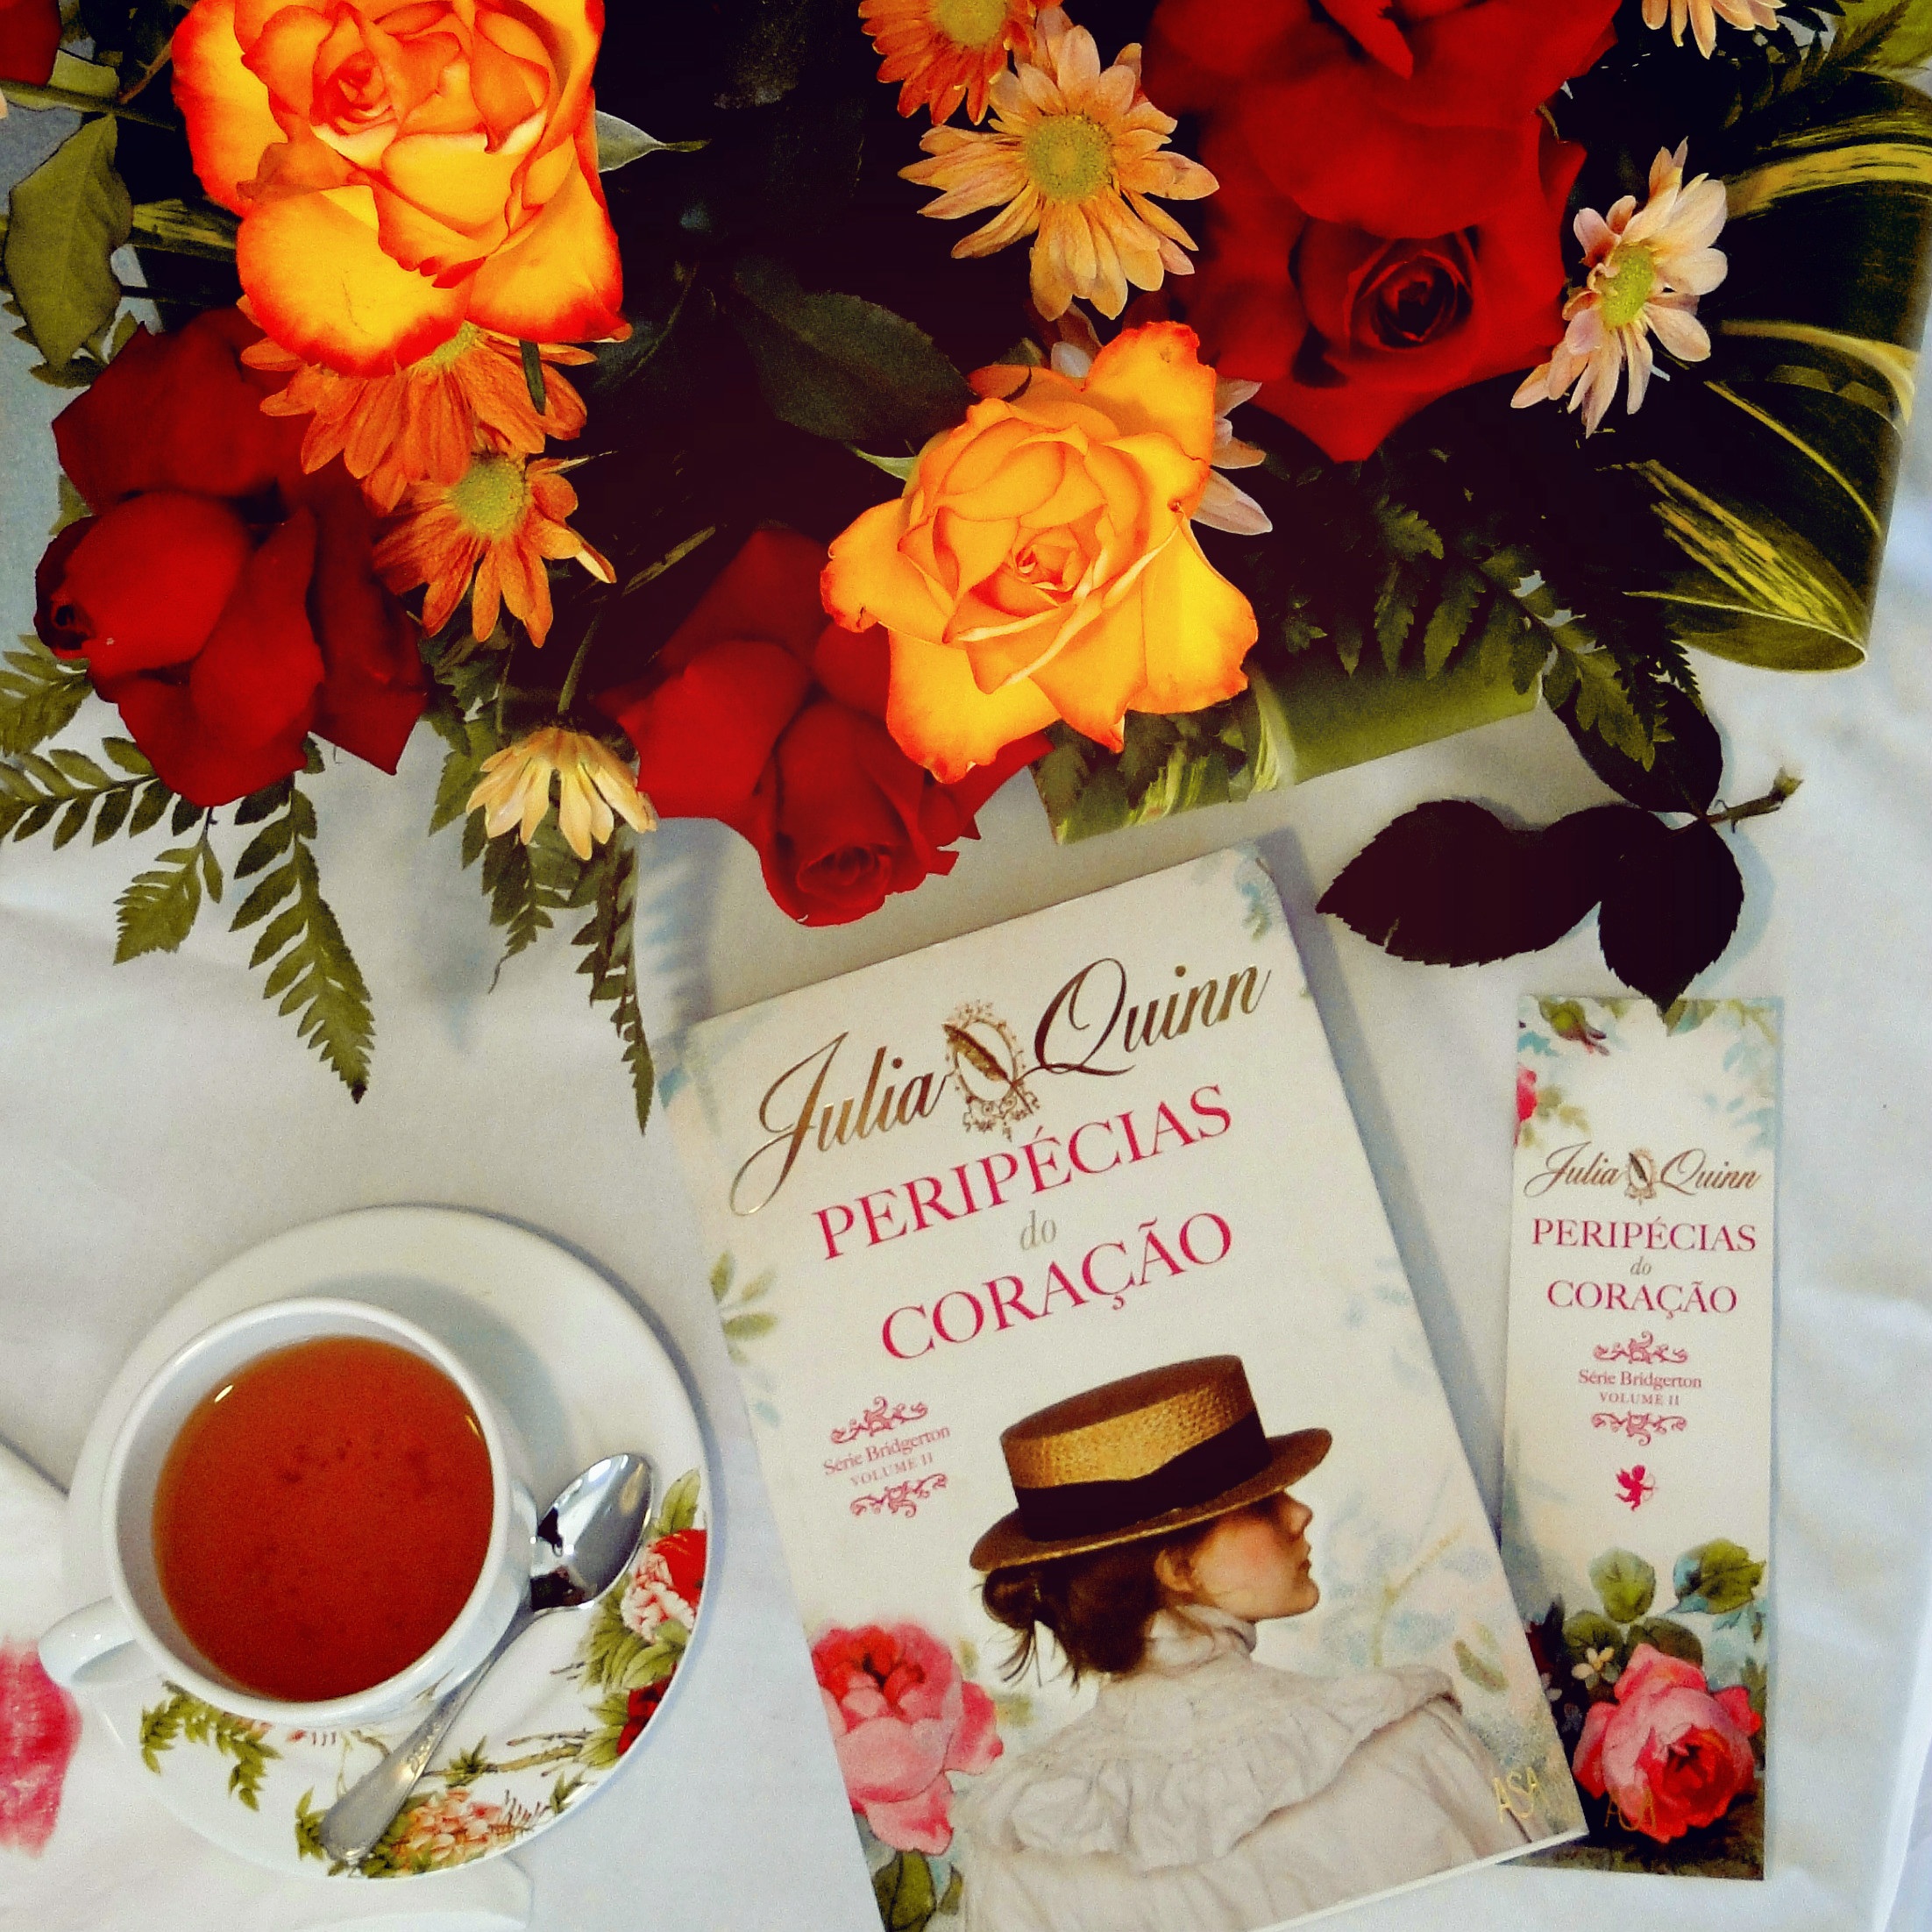
book, flower, petal, love, meal, food, flowers, literature, bridgertons, juliaquinn, romancede poca, perip ciasdocora o